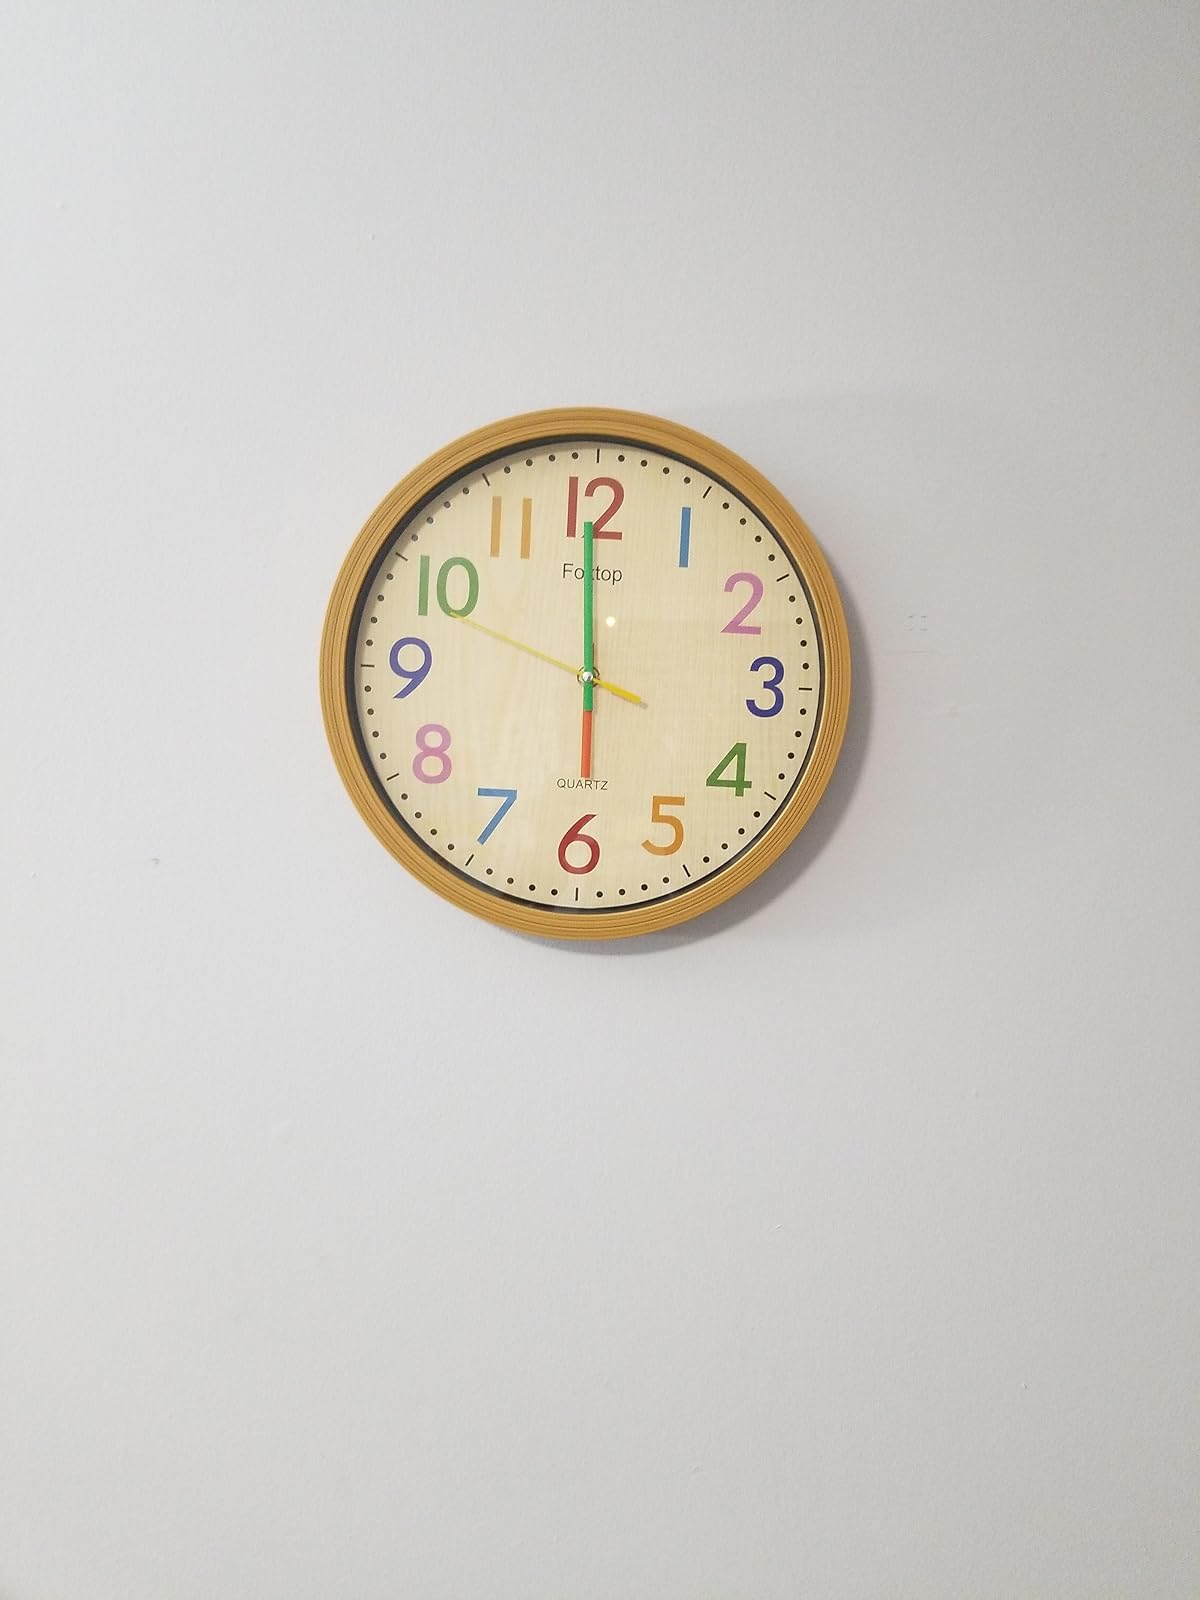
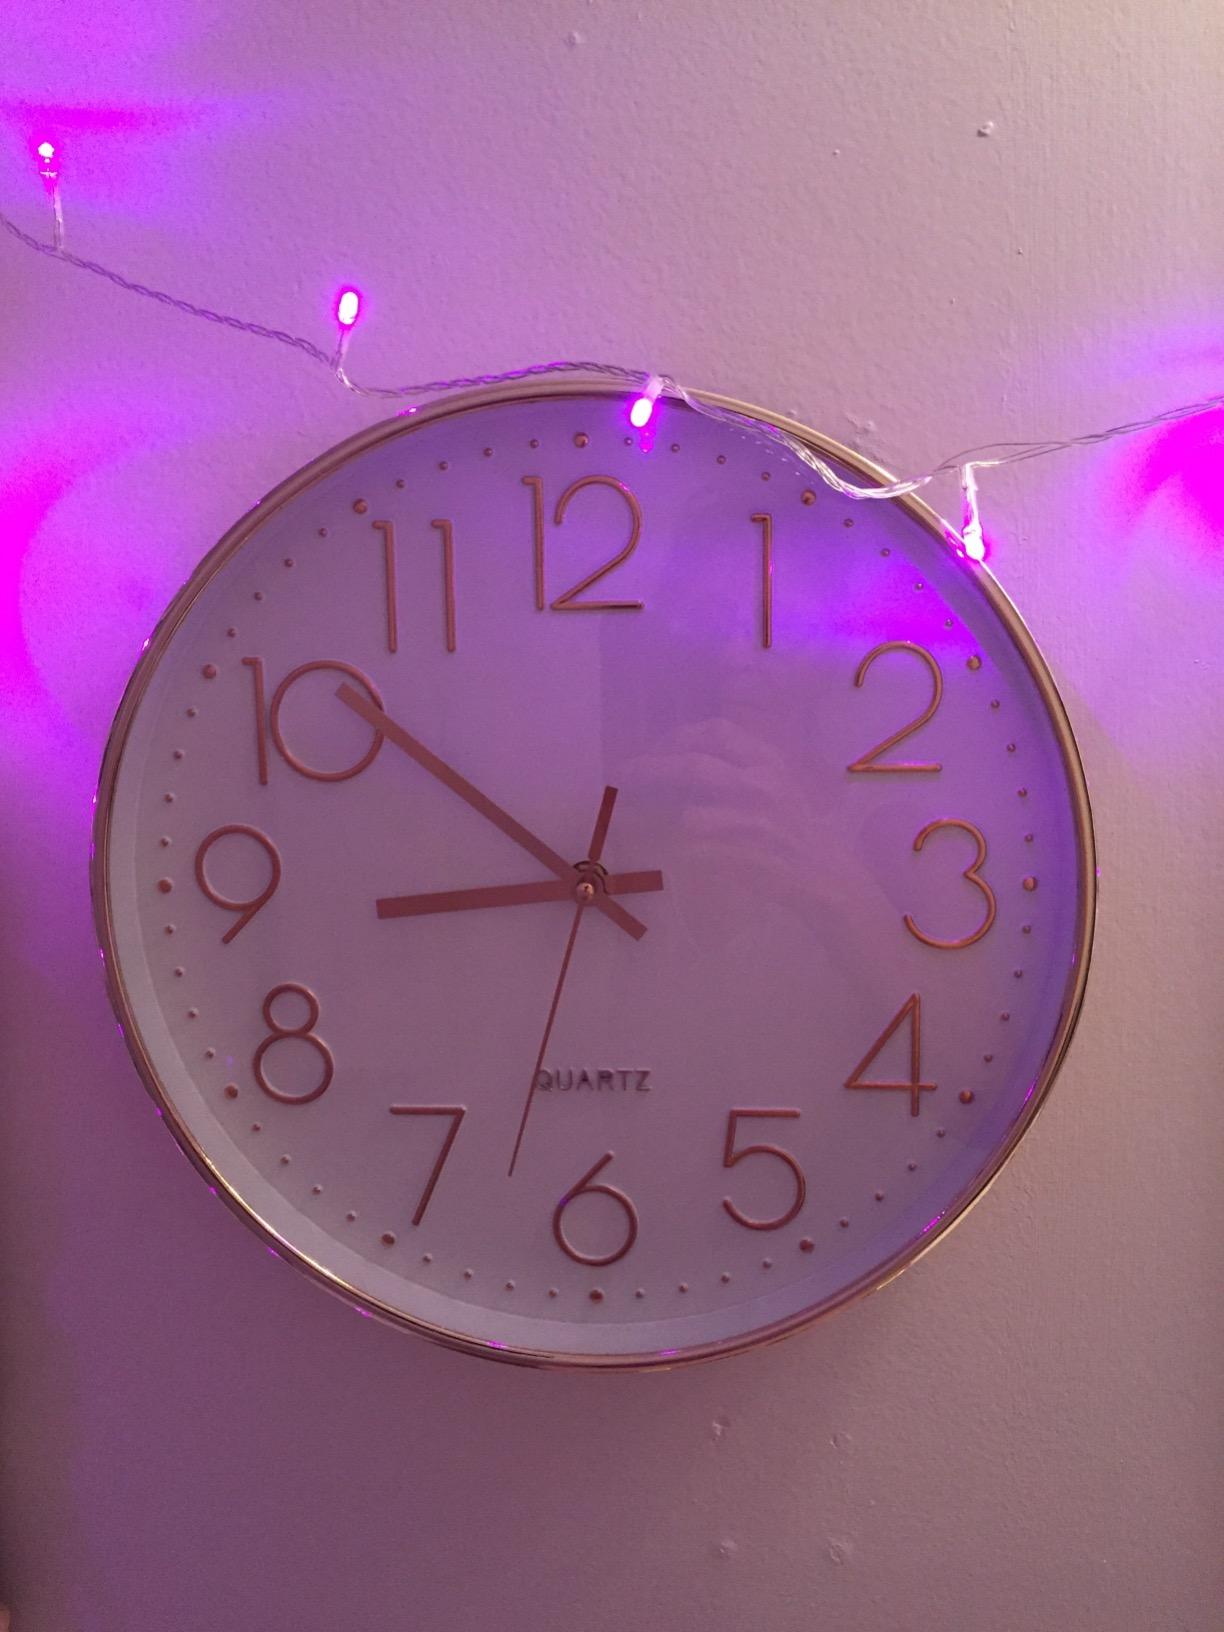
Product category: clock
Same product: no